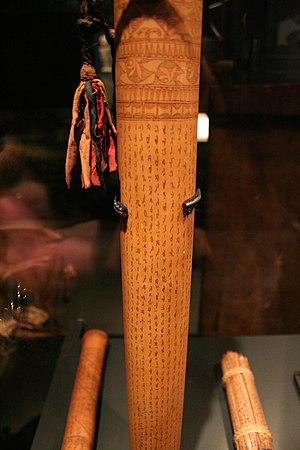
L’écriture batak est un alphasyllabaire de type brahmique utilisé pour transcrire les langues batak, parlées par les Batak, un peuple qui habite dans la province indonésienne de Sumatra du Nord.